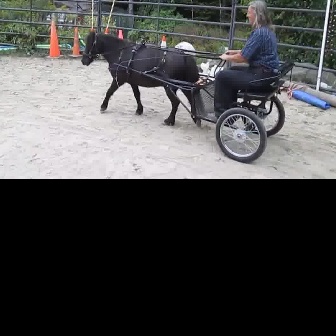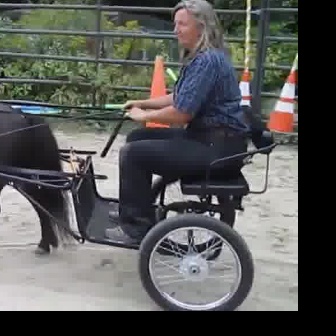
  Please identify the target specified by the bounding box [189,58,294,163] in the first image and locate it in the second image. Return the coordinates in [x_min,y_min,x_max,y_max] format.
Answer: [69,103,275,308]